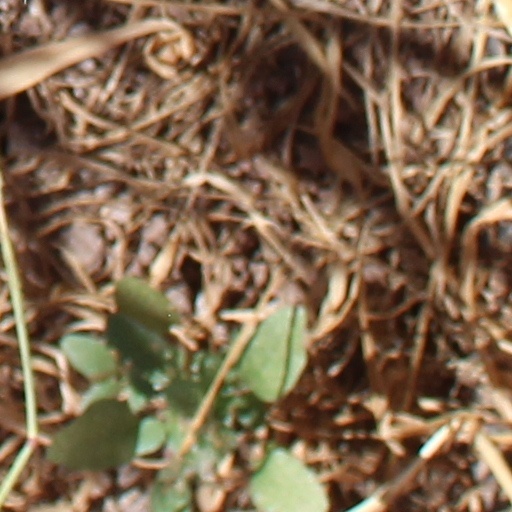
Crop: wheat